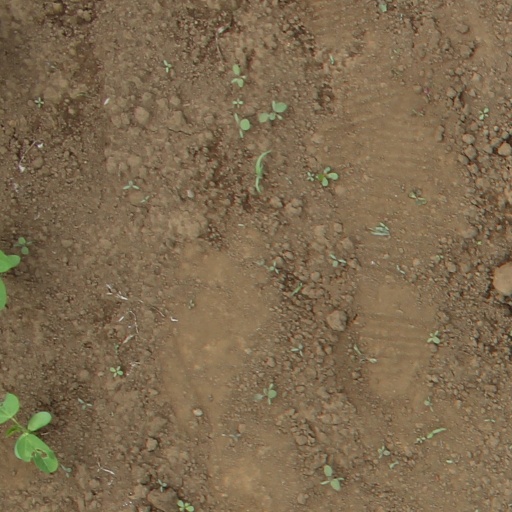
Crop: soybean